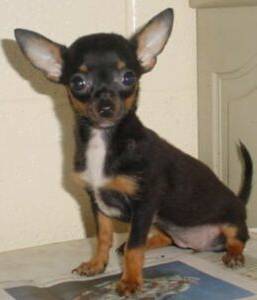
Label: dog